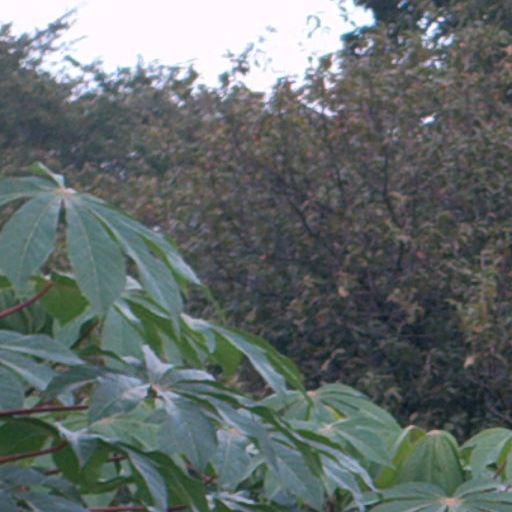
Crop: cassava